Citroën Jumpy

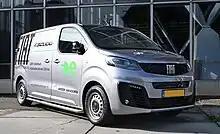
Fiat E-Scudo on display at Fully Charged in 2022

In March 2022, Fiat unveiled the E-Ulysse, a battery electric derivative of its passenger van. The cargo version is called the E-Scudo.